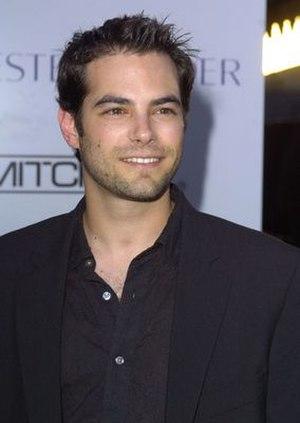
Jamie Elman est un acteur américain né le 5 juillet 1976 à New York, New York.